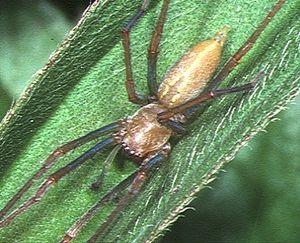
Cheiracanthium est un genre d'araignées aranéomorphes de la famille des Cheiracanthiidae.